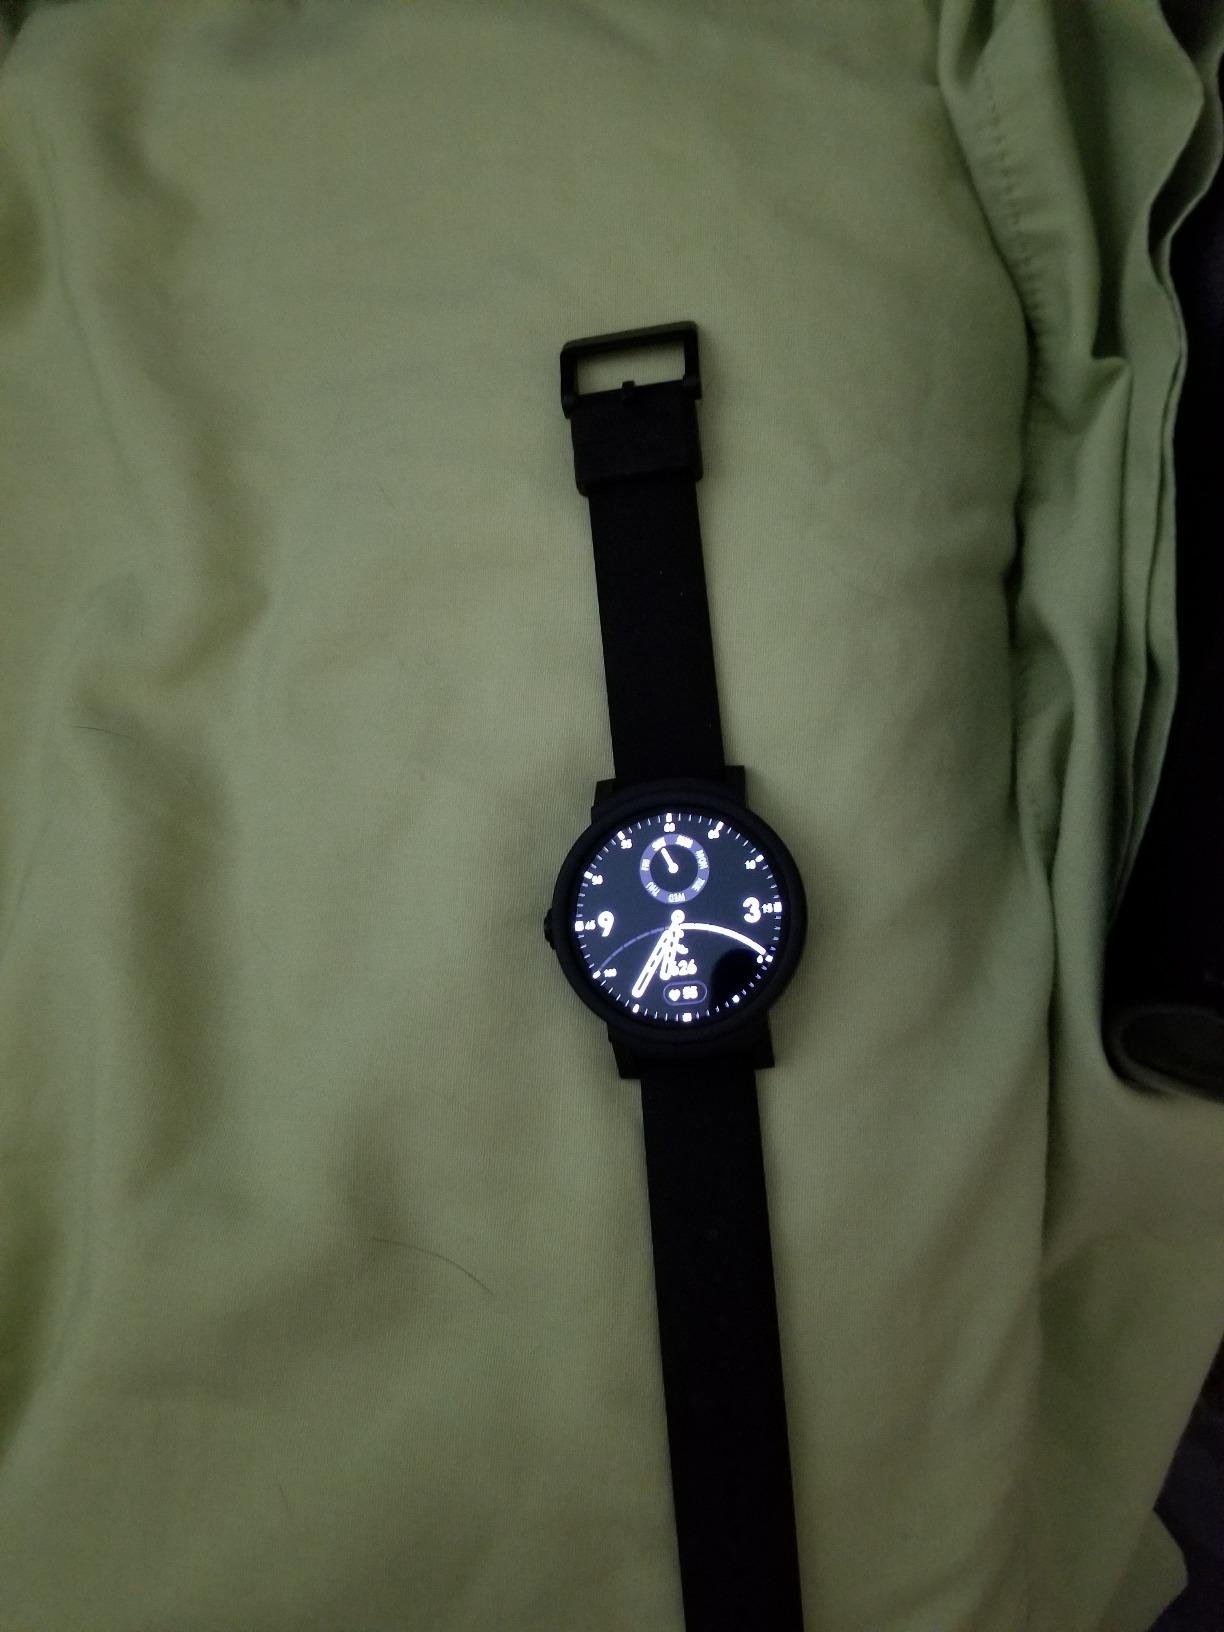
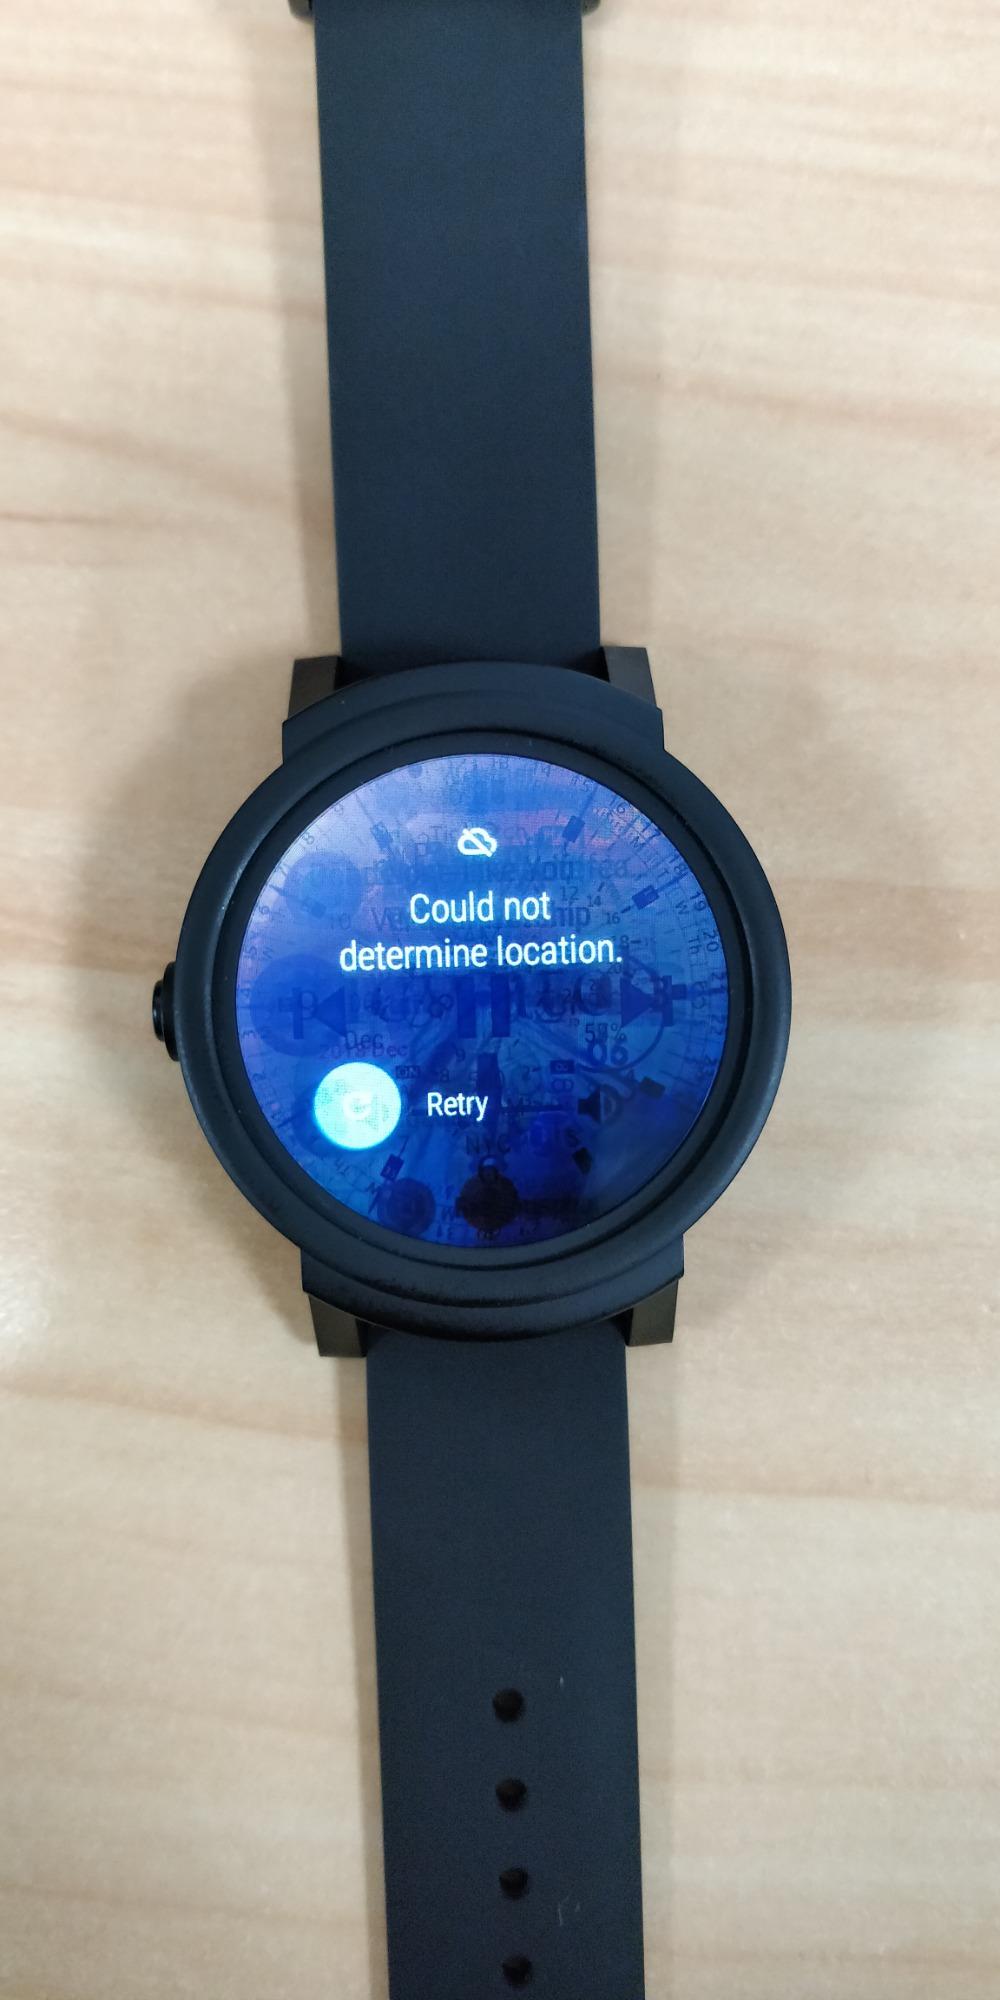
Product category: smartwatch
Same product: yes